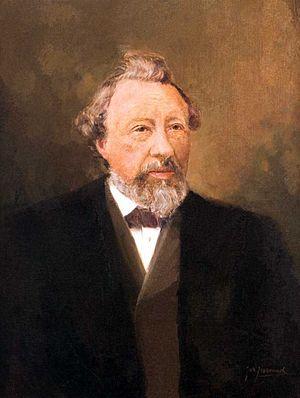
Johan Hendrik Caspar Kern, né le 6 avril 1833 sur l'île de Java et mort le 4 juillet 1917 à Utrecht, est un linguiste et orientaliste néerlandais. Professeur à l'université de Leyde, il est membre de l'Académie royale néerlandaise des arts et des sciences.